William Holdsworth (politician)

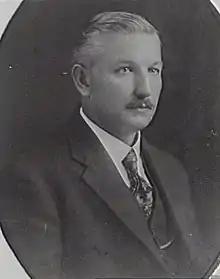
William Holdsworth (circa 1922–1924)

He was born in Yorkshire to draper John William Holdsworth and Emma, "née" Hollingworth. He arrived in Australia in 1893 and worked as a glassblower in Victoria before moving to Sydney in 1900, where he worked for the Australian Drug Company. On 21 May 1902, he married Mena Cantwell, with whom he had four children. He was the licensee of the Royal Pacific Hotel in Pyrmont and the Cowper Wharf Hotel in Woolloomooloo from 1920 to 1924, and of the Tilbury Hotel in Union Street from 1924. He served on Sydney City Council from 1918 to 1927. In 1925, he was elected to the New South Wales Legislative Assembly as a Labor member for Sydney. When proportional representation was abolished in 1927 he was not able to win Labor preselection for a single-member seat and retired. Holdsworth died in 1937 in Sydney.